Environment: real
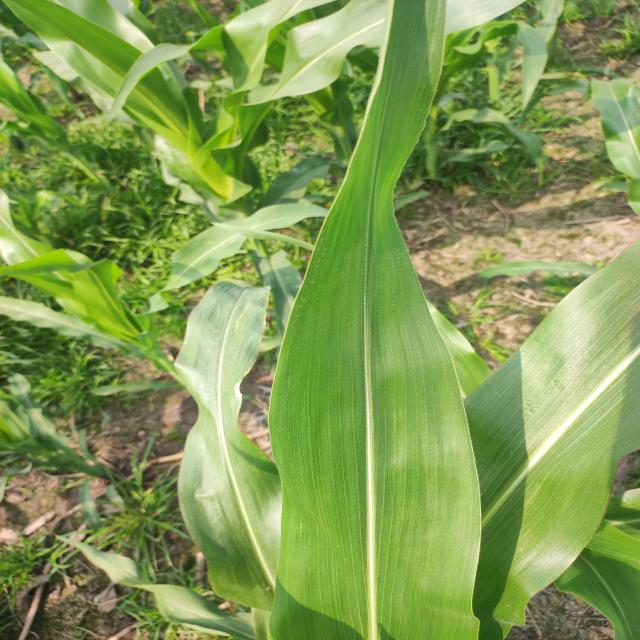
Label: healthy